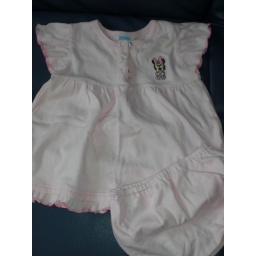
Sweet Baby Minnie pink dress by disney baby, still newSize6-12mthsPrice: $6